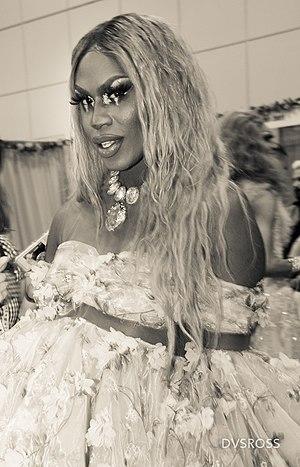
RuPaul's Drag Race: All Stars est une émission de télé-réalité de compétition américaine dérivée de RuPaul's Drag Race et produite par World of Wonder, dans laquelle RuPaul, présentateur et mentor, invite d'anciennes candidates de RuPaul's Drag Race afin de concourir dans le but de gagner leur place dans le Drag Race Hall of Fame.
La cinquième saison de RuPaul's Drag Race: All Stars est annoncée par VH1 le 19 août 2019.
Jaren Kyei Merrell, plus connu sous le nom de Shea Couleé, est une drag queen principalement connue pour sa participation à la neuvième saison de RuPaul's Drag Race et à la cinquième saison de RuPaul's Drag Race: All Stars qu’elle remporte face à Jujubee ainsi que Miz Cracker